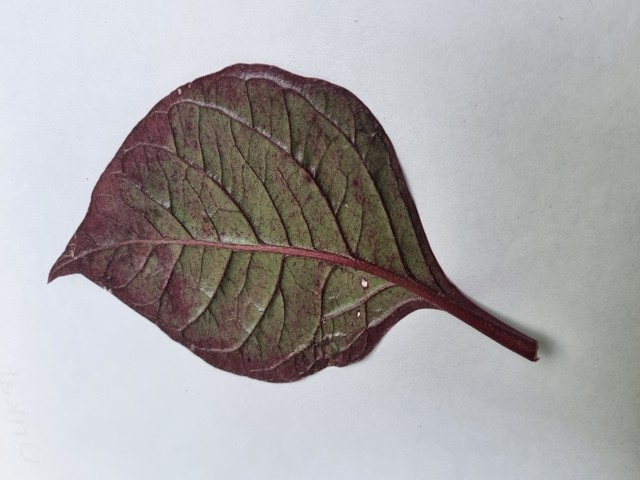
Plant: kalochitra